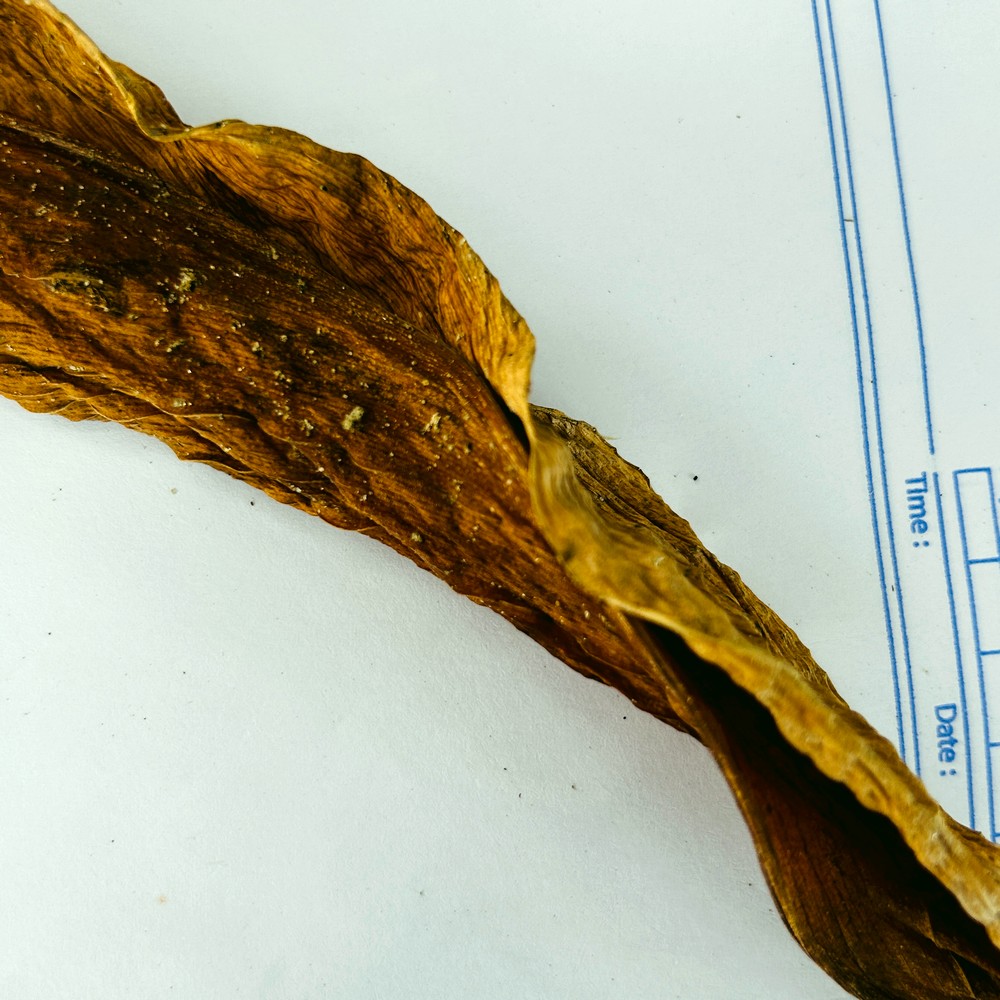
Label: Dry Leaf